Foramen rotundum

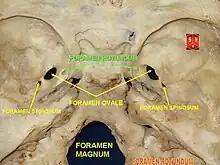
Foramen rotundum

The foramen rotundum is one of the several circular apertures (the foramina) located in the base of the skull, in the anterior and medial part of the sphenoid bone.